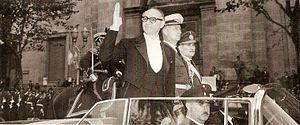
1958 est une année commune commençant un mercredi.